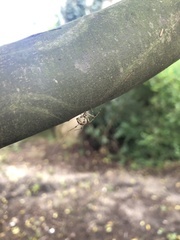
Species: Parasteatoda_tepidariorum